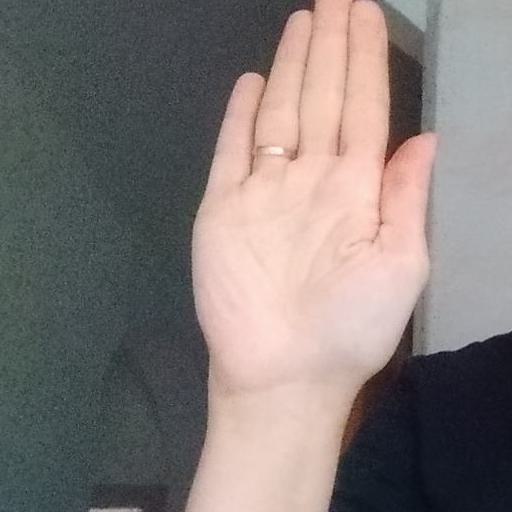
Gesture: stop